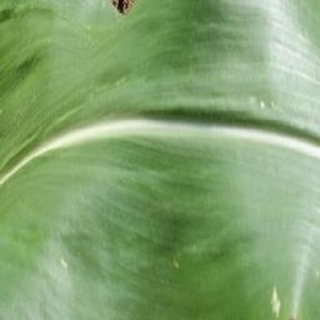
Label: healthy_corn